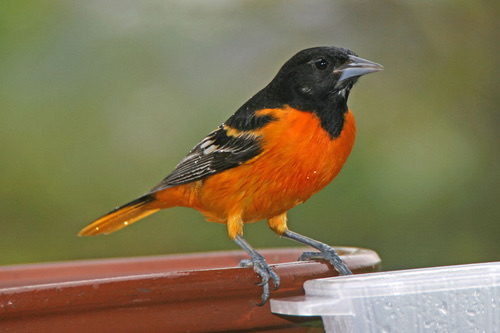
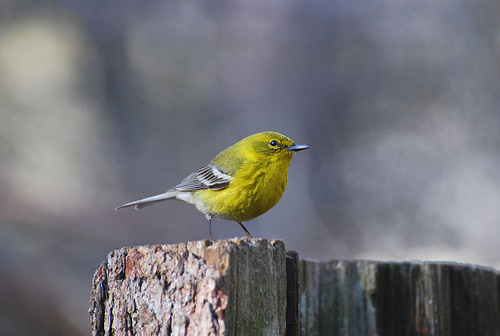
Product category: misc
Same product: yes